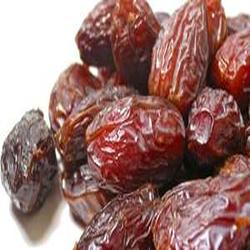
Label: Dates